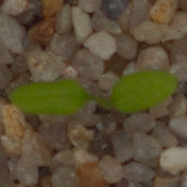
Label: common_chickweed